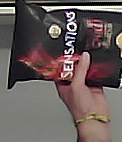
Product: lays_chill